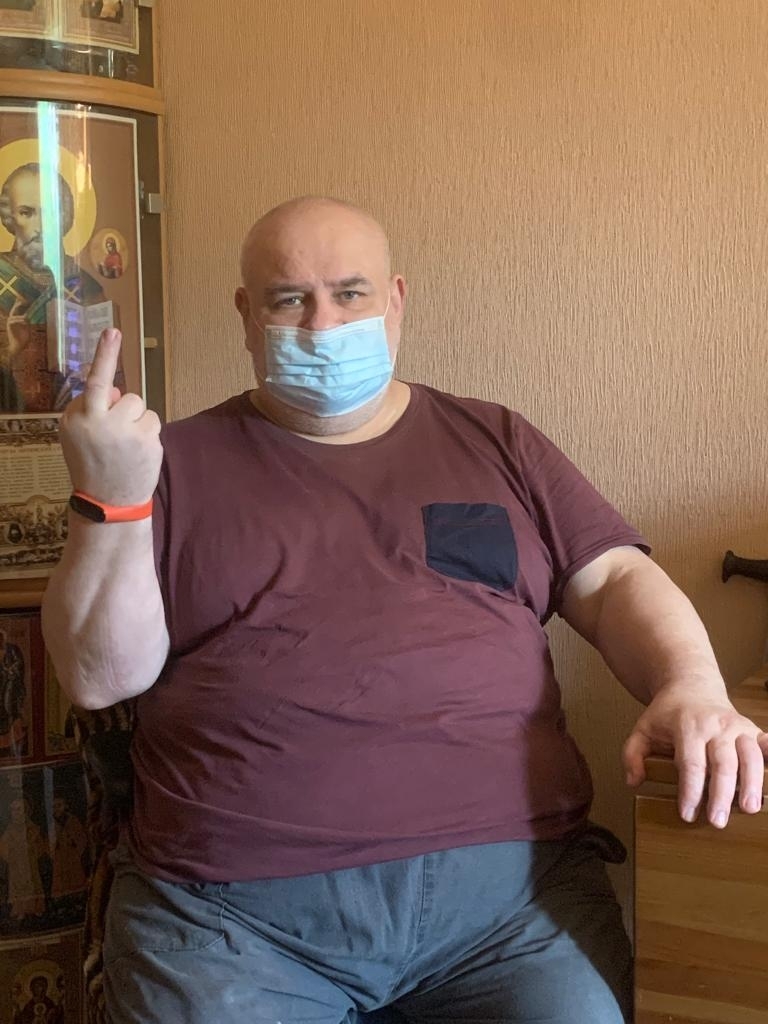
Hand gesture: middle_finger